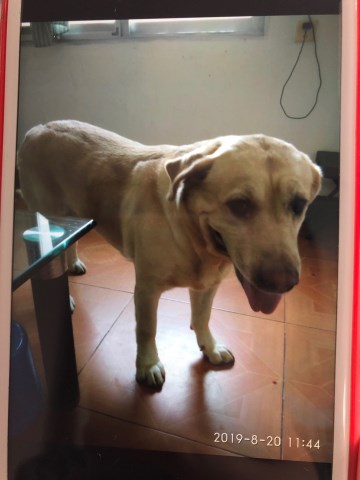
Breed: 3580-n000122-Labrador_retriever